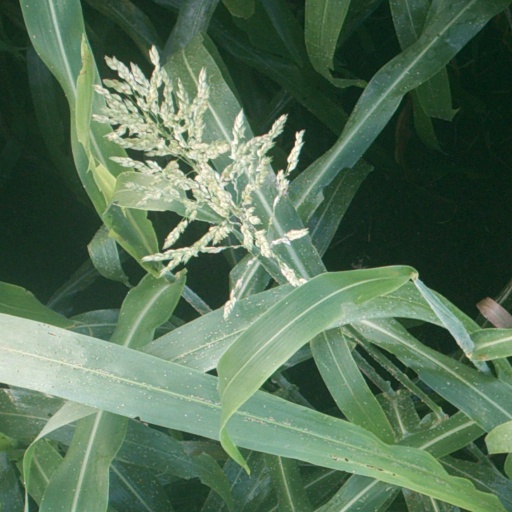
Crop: sorghum